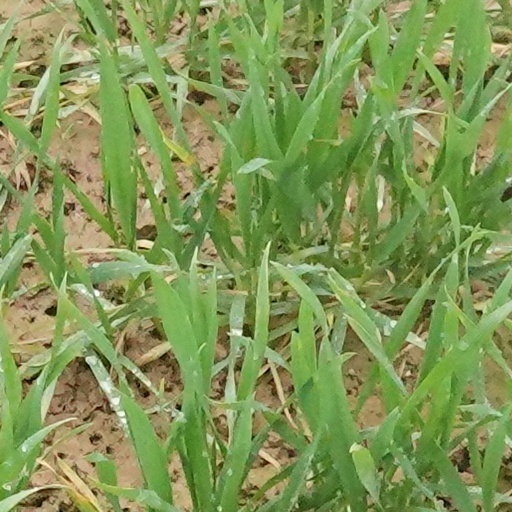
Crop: wheat